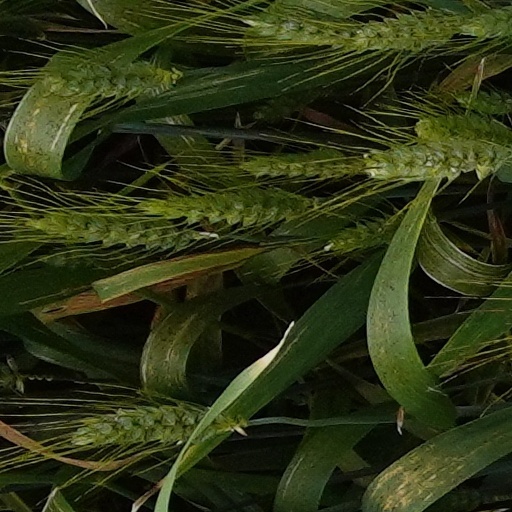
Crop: wheat